Company style

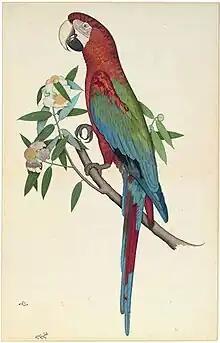
"A Green-Winged Macaw", folio from Mary Impey's album of natural history paintings, Attributed by inscription to Shaikh Zain al-Din, Calcutta, about 1780

Large-scale patrons included Colonel James Skinner of Skinner's Horse fame, who had a Rajput mother, and for natural history paintings, Mary Impey, wife of Elijah Impey, who commissioned over three hundred for the Impey Album, and the Marquess Wellesley, brother of the first Duke of Wellington, who had over 2,500. There were equivalent movements, but much smaller, around the French and Portuguese possessions in India, and in other South Asian areas like Burma and Ceylon.